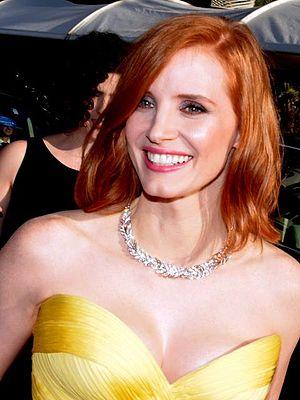
Jessica Chastain au festival de Cannes